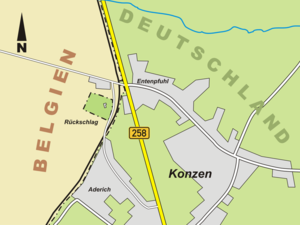
Rückschlag est une ferme de Rhénanie-du-Nord-Westphalie en Allemagne. Elle est séparée du reste de l'Allemagne par les voies de la ligne ferroviaire belge de la Vennbahn, ce qui en fait une enclave.